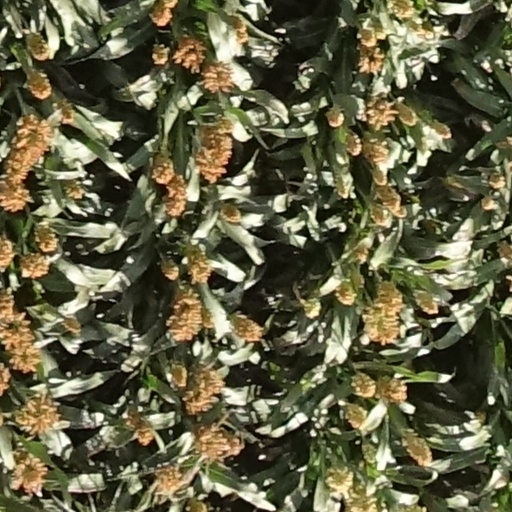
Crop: sorghum